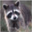
Label: raccoon